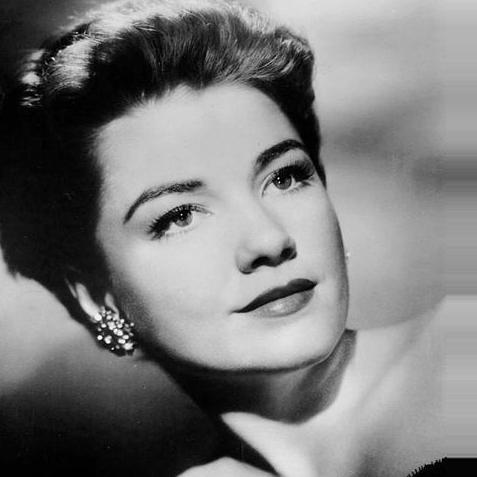
Age: 37